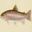
Label: trout